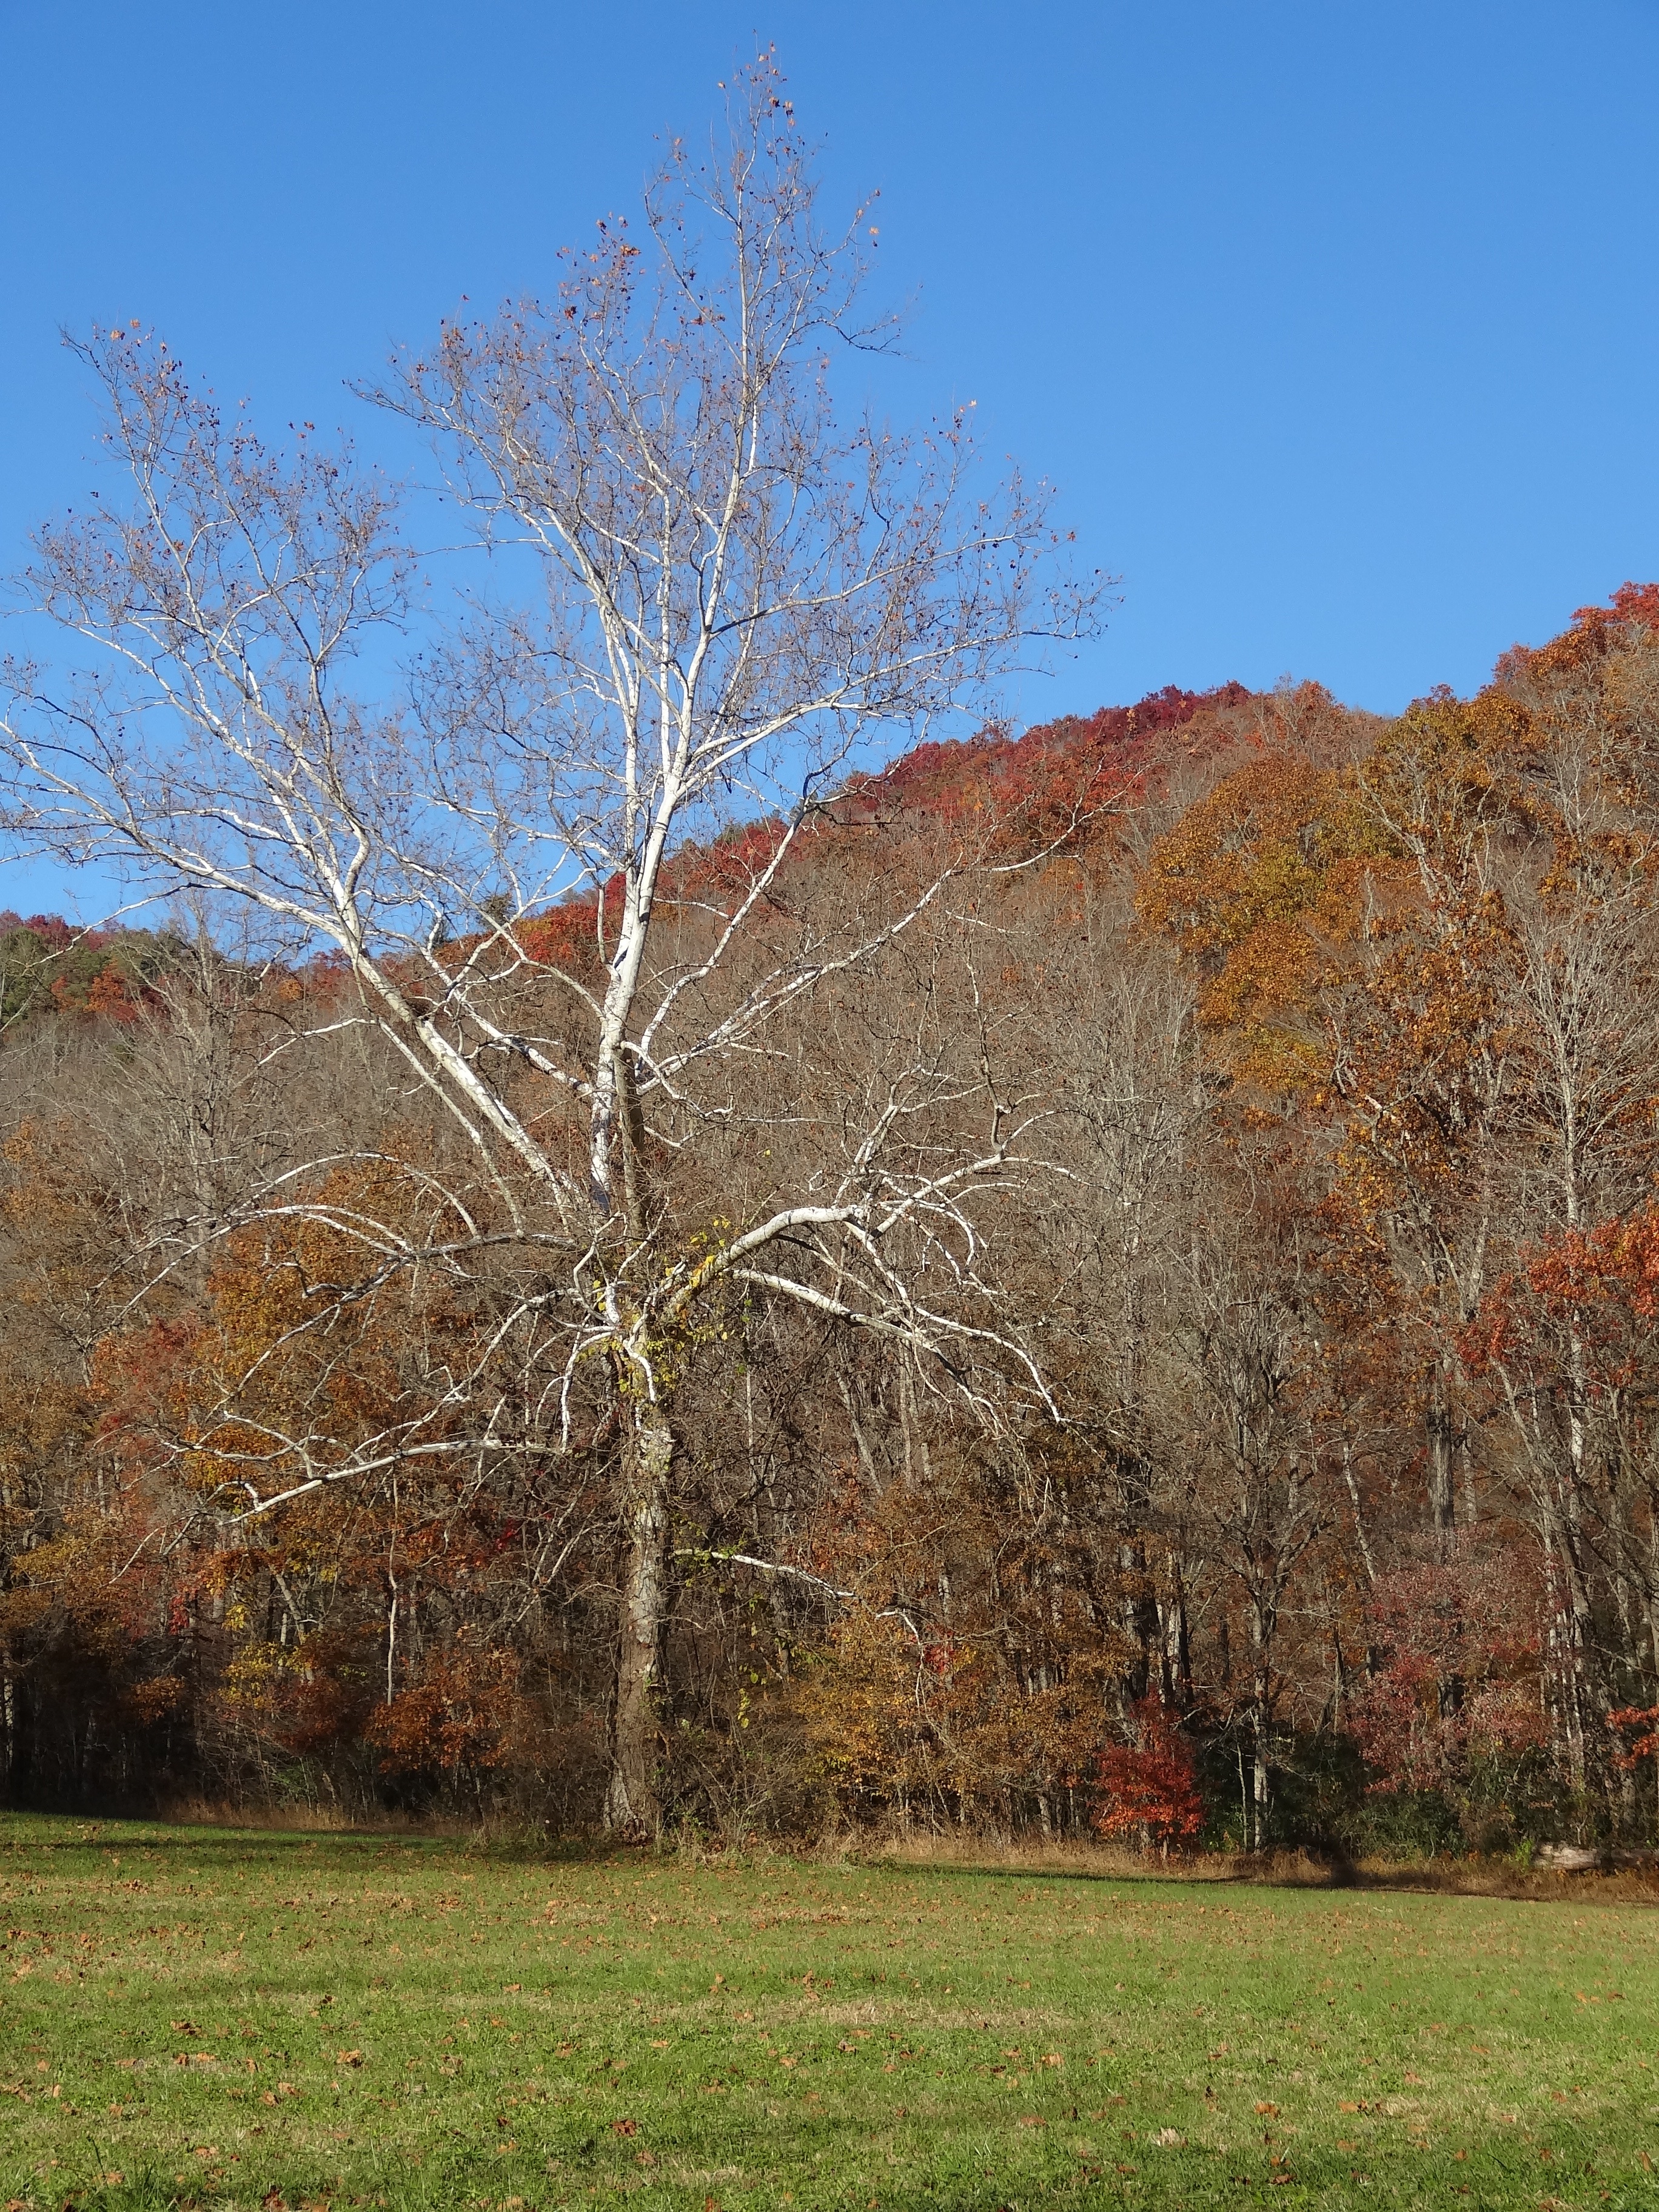
landscape, tree, nature, wilderness, plant, meadow, leaf, flower, frost, country, scenic, autumn, park, tourism, season, north, mountains, woodland, carolina, tennessee, rural area, woody plant